Funtensee

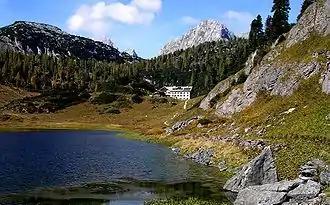
North shore with Kärlingerhaus

The lake lies at an elevation of 1601 m and has a surface area is 3.5 ha. Its outflow toward the Schrainbach is subterranean at a location called "Teufelsmühle". On its shore is the Kärlinger Haus mountain hut which is open for the summer season; in addition, there is a winter room available. The valley is surrounded by the mountains Viehkogel (2,158 m), Glunkerer (1,932 m) and Stuhljoch (2,448 m) which lead to the Funtenseetauern mountain (2,578 m), named after the lake.